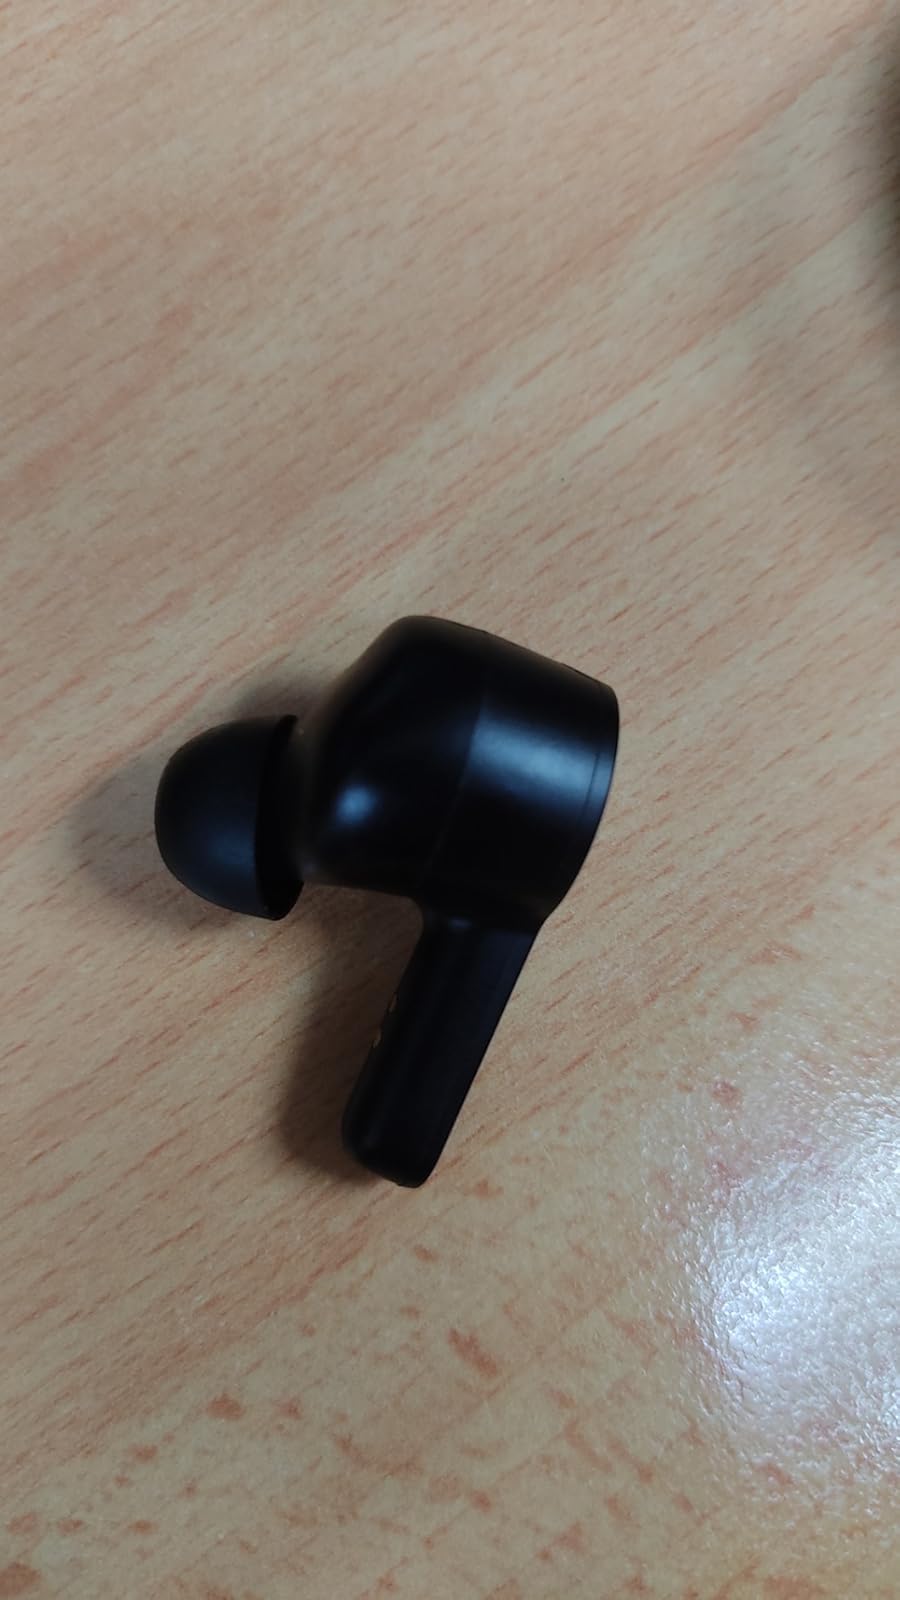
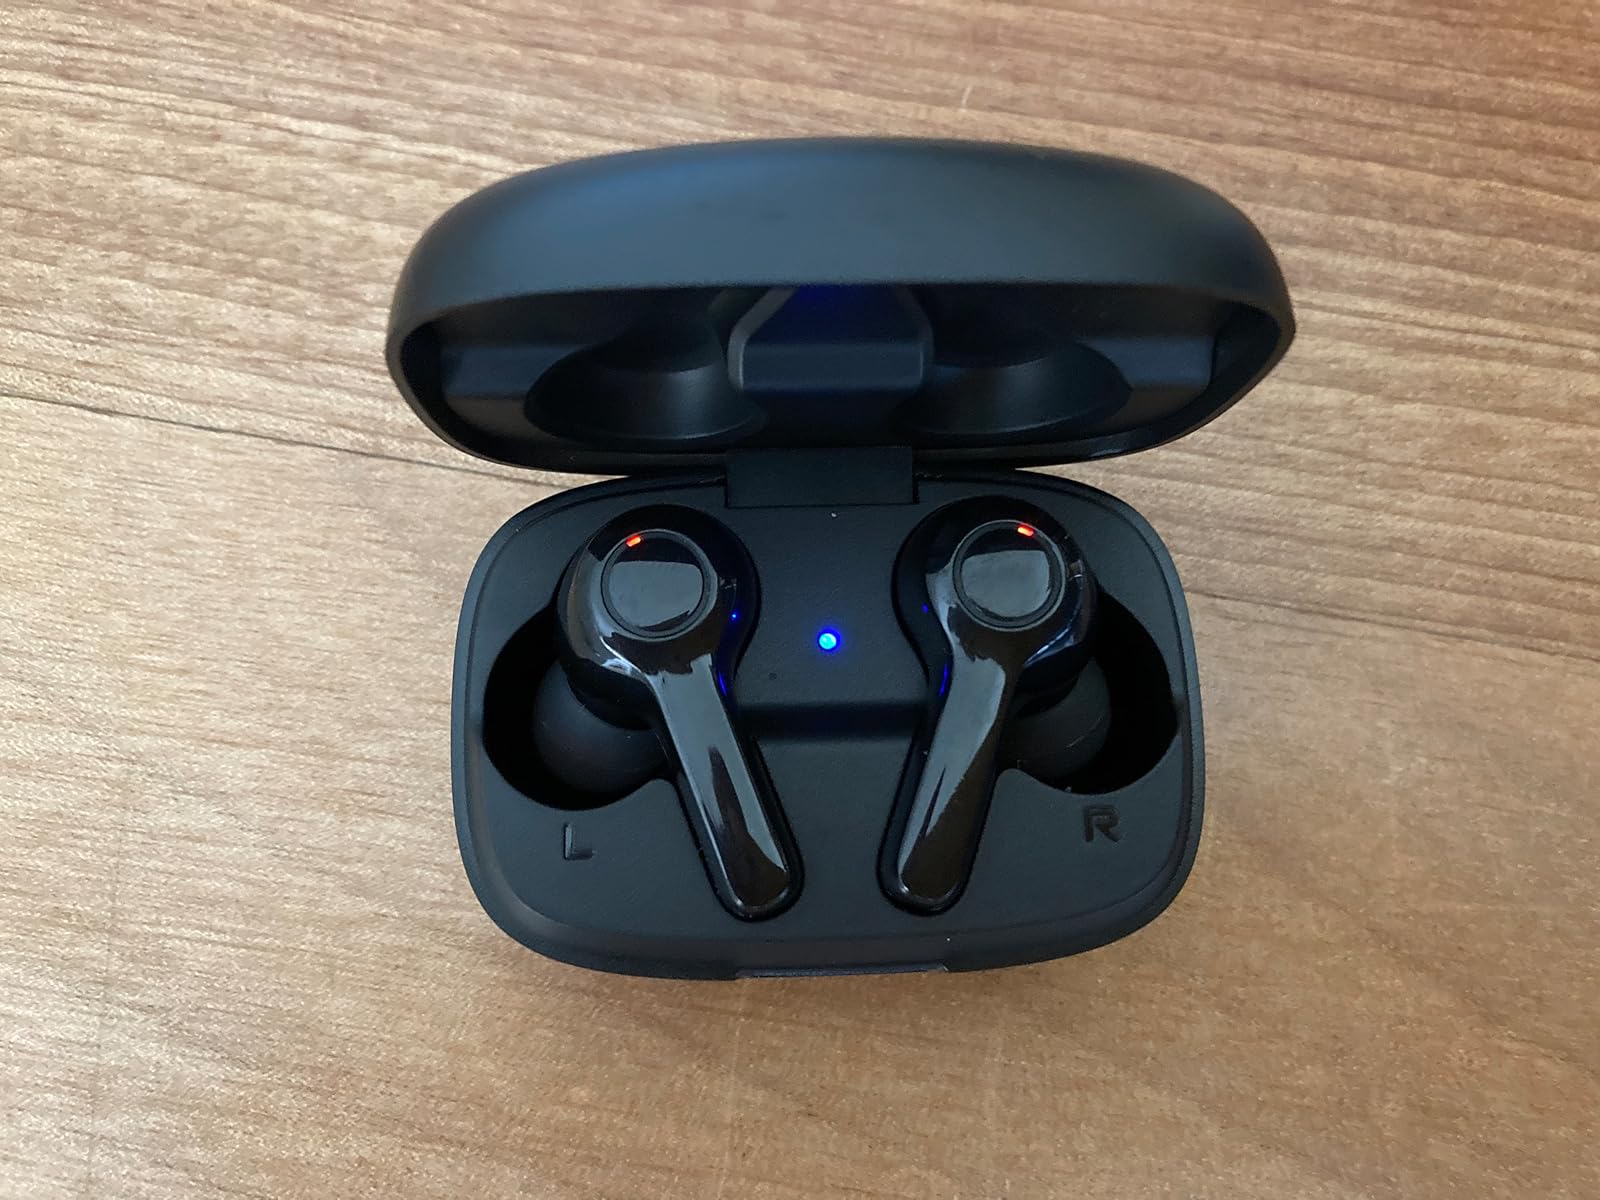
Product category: earbuds
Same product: no